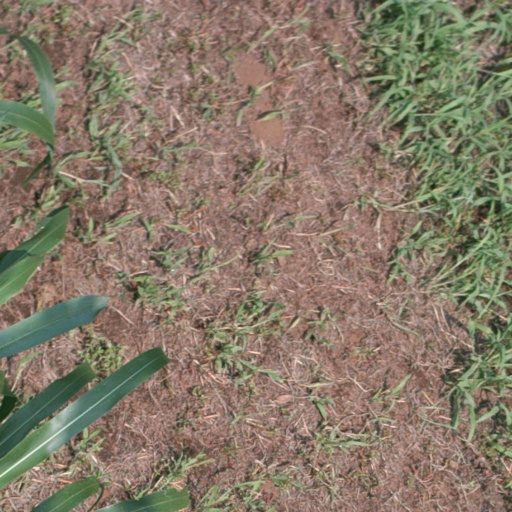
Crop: sorghum